Veeran (film)

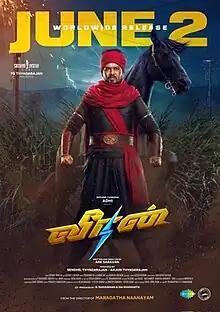
Release poster

Veeran is a 2023 Indian Tamil-language superhero film written and directed by ARK Saravan of "Maragadha Naanayam" fame and produced by Sathya Jyothi Films. The film stars Hiphop Tamizha Adhi, Vinay Rai, and Athira Raj (in her Tamil debut), with Munishkanth, Kaali Venkat, R. Badree, and Sassi Selvaraj in supporting roles.